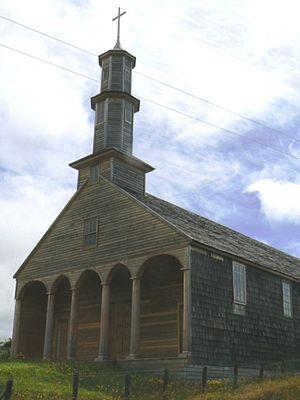
Les églises de Chiloé sont un ensemble d'églises en bois situées dans l'archipel de Chiloé, au Chili.
L'église Saint-Antoine est une église catholique romaine située à Vilupulli, dans l'archipel de Chiloé au Chili.